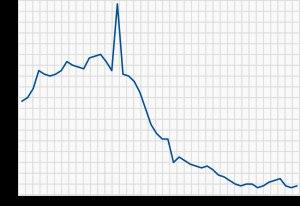
La loutre de mer est une grande loutre vivant dans le Pacifique Nord, du nord du Japon à la Californie, en passant par le Kamtchatka, les Aléoutiennes et l'Alaska. C'est la plus aquatique et la plus massive des loutres, mais aussi la seule à pouvoir vivre en permanence dans la mer.